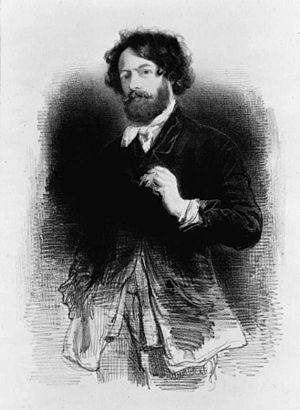
La rue Gavarni est une voie du 16ᵉ arrondissement de Paris, en France.